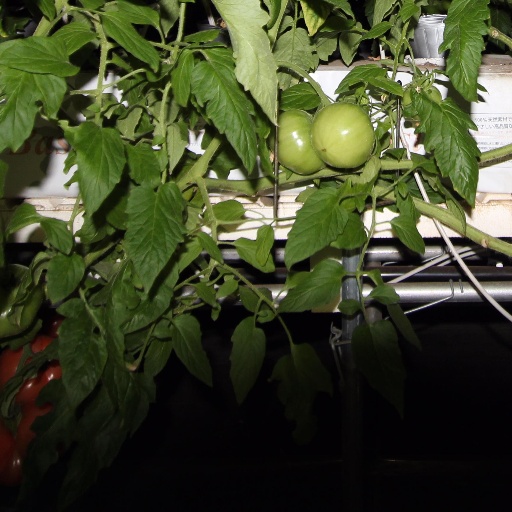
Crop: tomato